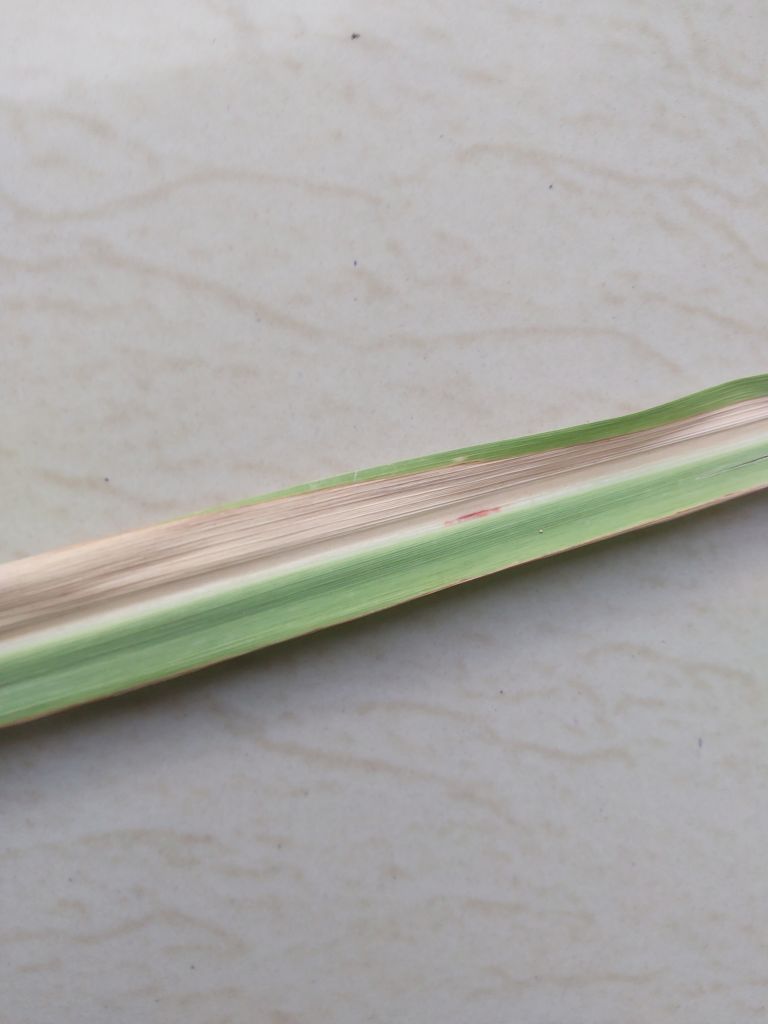
Label: Brown Spot